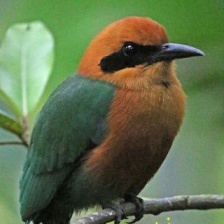
Species: RUFUOS MOTMOT
Scientific name: BARYPHTHENGUS MARTII